Nutmeg (association football)

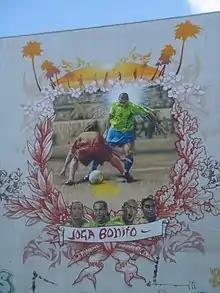
Mural of Ronaldo nutmegging an opposing player, with the legend "Joga bonito" (beautiful game) at bottom. The work in Berlin was commissioned by Nike prior to the 2006 World Cup in Germany.

Kicking the ball through an opponent's legs in order to get the ball past them and back to the original player is a dribbling skill that is commonly used among football players. Owing to its effectiveness and being visually impressive, it is very popular among players and can be frequently seen being attempted multiple times throughout a game, whether by a single player or many different players. Some of the most notable practitioners include Riquelme, Ronaldo, Ronaldinho, Robinho, Cristiano Ronaldo, Neymar, Luis Suárez, Lionel Messi, and Eden Hazard. Suárez in particular is known for having a penchant for executing it constantly, which led to the banner and saying "Suárez can nutmeg a Mermaid" during his time at Liverpool.